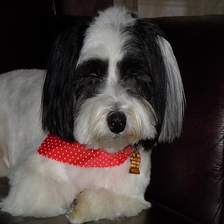
Species: dog
Breed: havanese